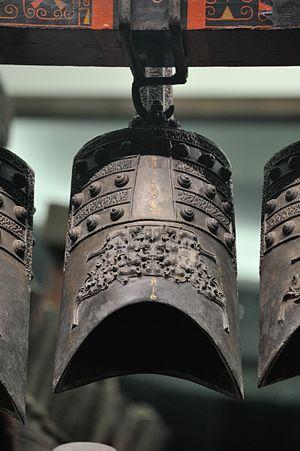
La période des Royaumes combattants s'étend, dans l'histoire de la Chine, du Vᵉ siècle av. J.-C. à l'unification des royaumes chinois par la dynastie Qin en 221 av. J.-C. Ce nom lui est donné tardivement, par référence aux Stratagèmes des Royaumes combattants, ouvrage portant sur cette période. Elle correspond dans la chronologie dynastique à la fin de la période des Zhou orientaux. Cette chronologie, qui repose sur l'historiographie traditionnelle, ne correspond pas nécessairement à la datation précise des évolutions sociales, politiques, économiques et culturelles : ce qui caractérise les Royaumes combattants date principalement du début du IVᵉ siècle av. J.-C.